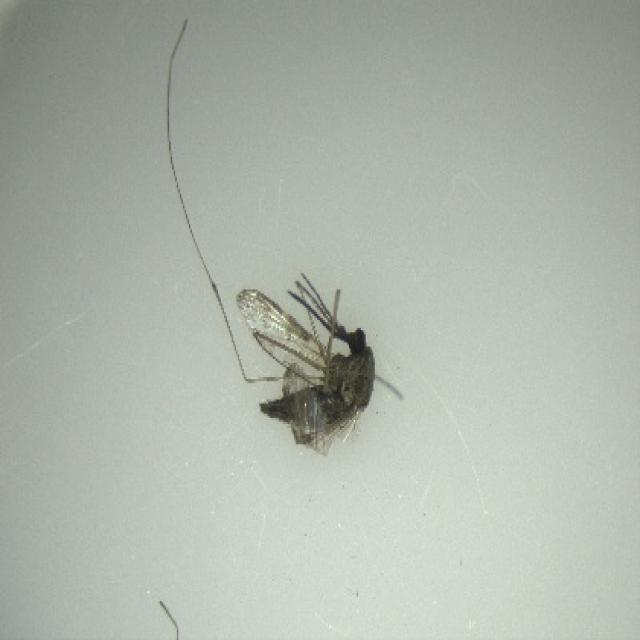
Species: anopheles_sinensis